Little Round Top

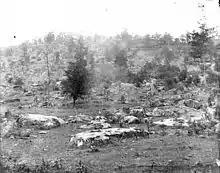
Little Round Top, western slope, photographed by Timothy H. O'Sullivan, 1863

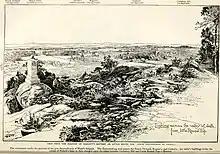
Looking from the position of Hazlett's Battery on Little Round Top toward the Valley of Death

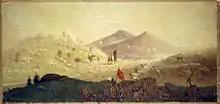
"Attack on Little Round Top held by the 5th Corps commanded by General Sykes", painting by Edwin Forbes. Forbes has incorrectly depicted [Big] Round Top with two peaks.

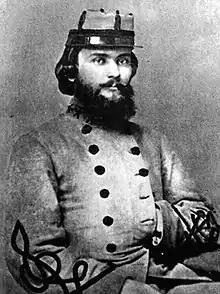
LTC William C. Oates, commander of the 15th Alabama Infantry from spring 1863 to July 1864

On the second day of the Battle of Gettysburg, July 2, 1863, at about 4 PM, Confederate Lt. Gen. James Longstreet's First Corps began an attack ordered by General Robert E. Lee that was intended to drive northeast up the Emmitsburg Road in the direction of Cemetery Hill, rolling up the Union left flank. Maj. Gen. John Bell Hood's division was assigned to attack up the eastern side of the road, Maj. Gen. Lafayette McLaws's division the western side. Hood's division stepped off first, but instead of guiding on the road, elements began to swing directly to the east in the direction of the Round Tops. Instead of driving the entire division up the spine of Houck's Ridge (the boulder-strewn area known to the soldiers as the Devil's Den), parts of Hood's division detoured over Round Top and approached the southern slope of Little Round Top.